Sea-Doo XP

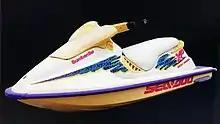
1995 SeaDoo XP generation three, high performance runabout style PWC sporting the X-4 hull. Powered by the 717 and 787 model motors.

For 1995, the XP sported the new X-4 hull which was based on race hulls used the previous year. The hull was extended at the rear, narrowed at the bow, and sponsons were added on both sides of the stern. The X-4 hull handled far superior to the previous hulls. It had removable trim tabs at the rear which could be shimmed with a kit offered over the counter to trim the hull as desired. Also, a 4 inch long pump spacer was added in front of the pump. While this spacer added slightly to the top speed, it hurt performance in rough water because of the extra time it took to fill the increased volume with water once the pump came unhooked. The engine's displacement was again increased, now to 720cc, rated at 85 horsepower. The 95s used the same upper deck as 94s, aside of some color and graphic changes. The graphics theme moved from green and red to yellow and purple, with the hull, seat, intake grills, cowling and handle pole cover becoming yellow, while the grips, boarding handle, rub rail and traction mats became to purple. The deck remained white.